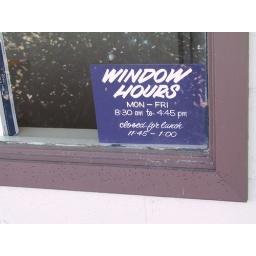
sign in the window of the post office, hammond, oregon, usa 97121